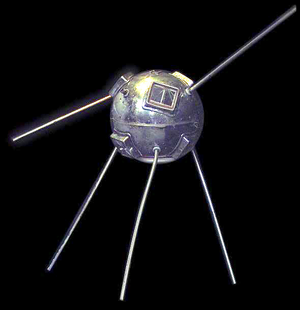
Satellite lancé par fr:Vanguard TV3.
Vanguard TV-3, ou Vanguard Test Vehicle-Three, est le premier essai des États-Unis de lancer un satellite sur orbite terrestre, dans le cadre de l'Année géophysique internationale. Son échec au lancement, diffusé en direct devant les caméras du monde entier et peu de temps après la réussite soviétique de Spoutnik 1, lui vaut dans les médias américains divers surnoms tels que Flopnik, Kaputnik et Stayputnik.